Murder of Arthur Labinjo-Hughes

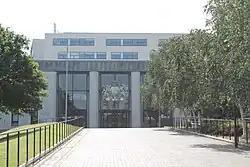
Coventry Combined Court Centre, where Tustin and Hughes were sentenced.

Due to the nature of Arthur's injuries and the accounts given by Tustin and Thomas Hughes, both were arrested on the evening of 16 June initially on suspicion of assault and then murder. Police officers examined hundreds of videos, audio files and photos found on Tustin's and Hughes' mobile phones, and analysed thousands of messages they sent each other. They uncovered significant evidence of abuse inflicted on Arthur by both.